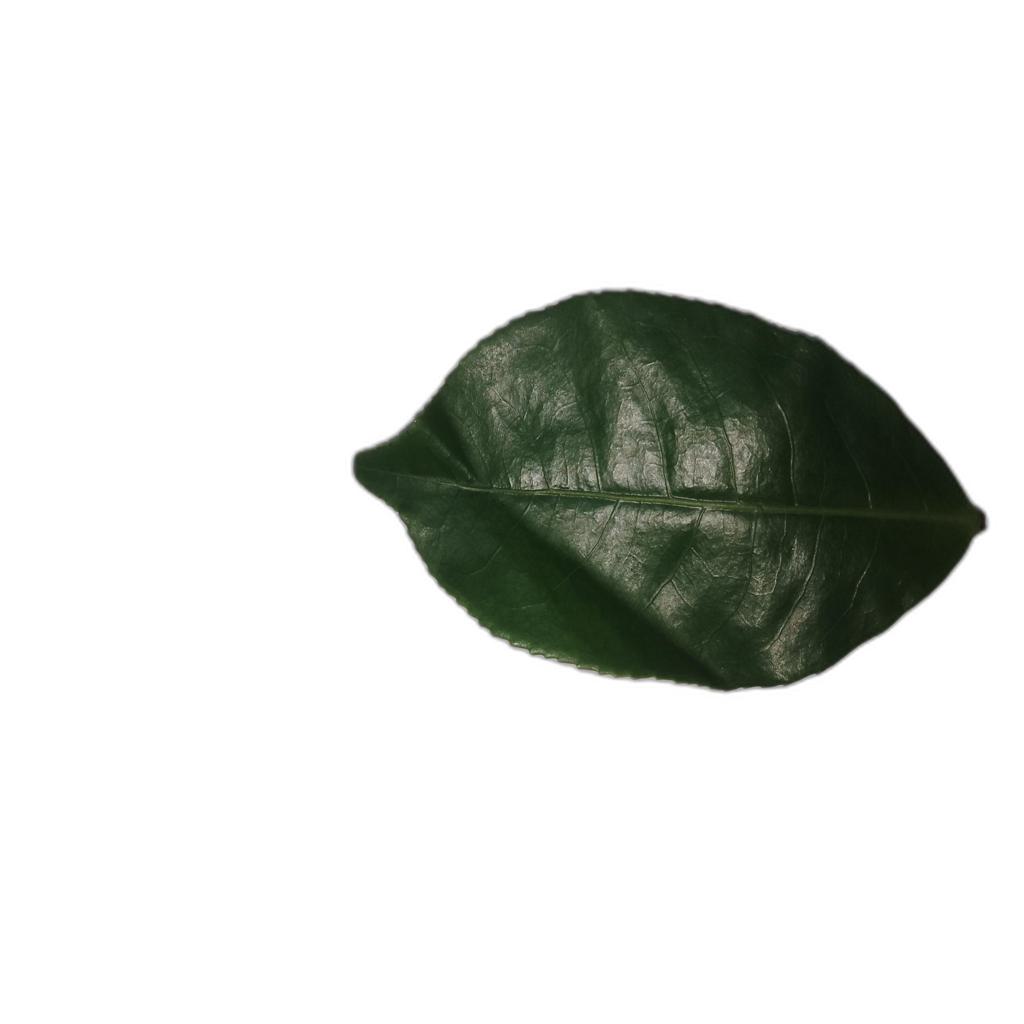
Label: Healthy